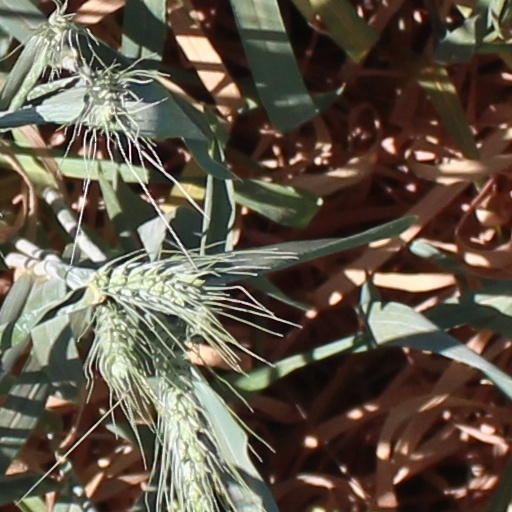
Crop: wheat